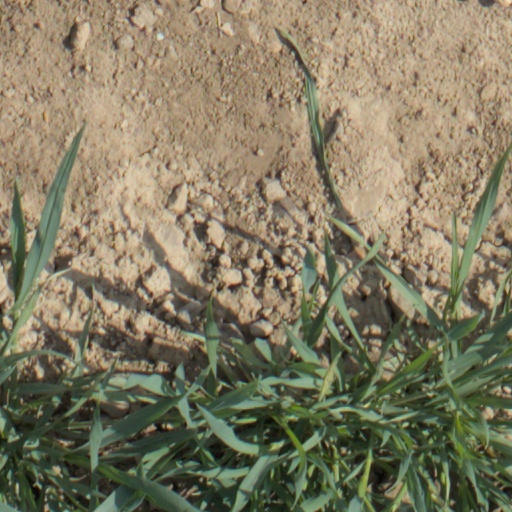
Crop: wheat